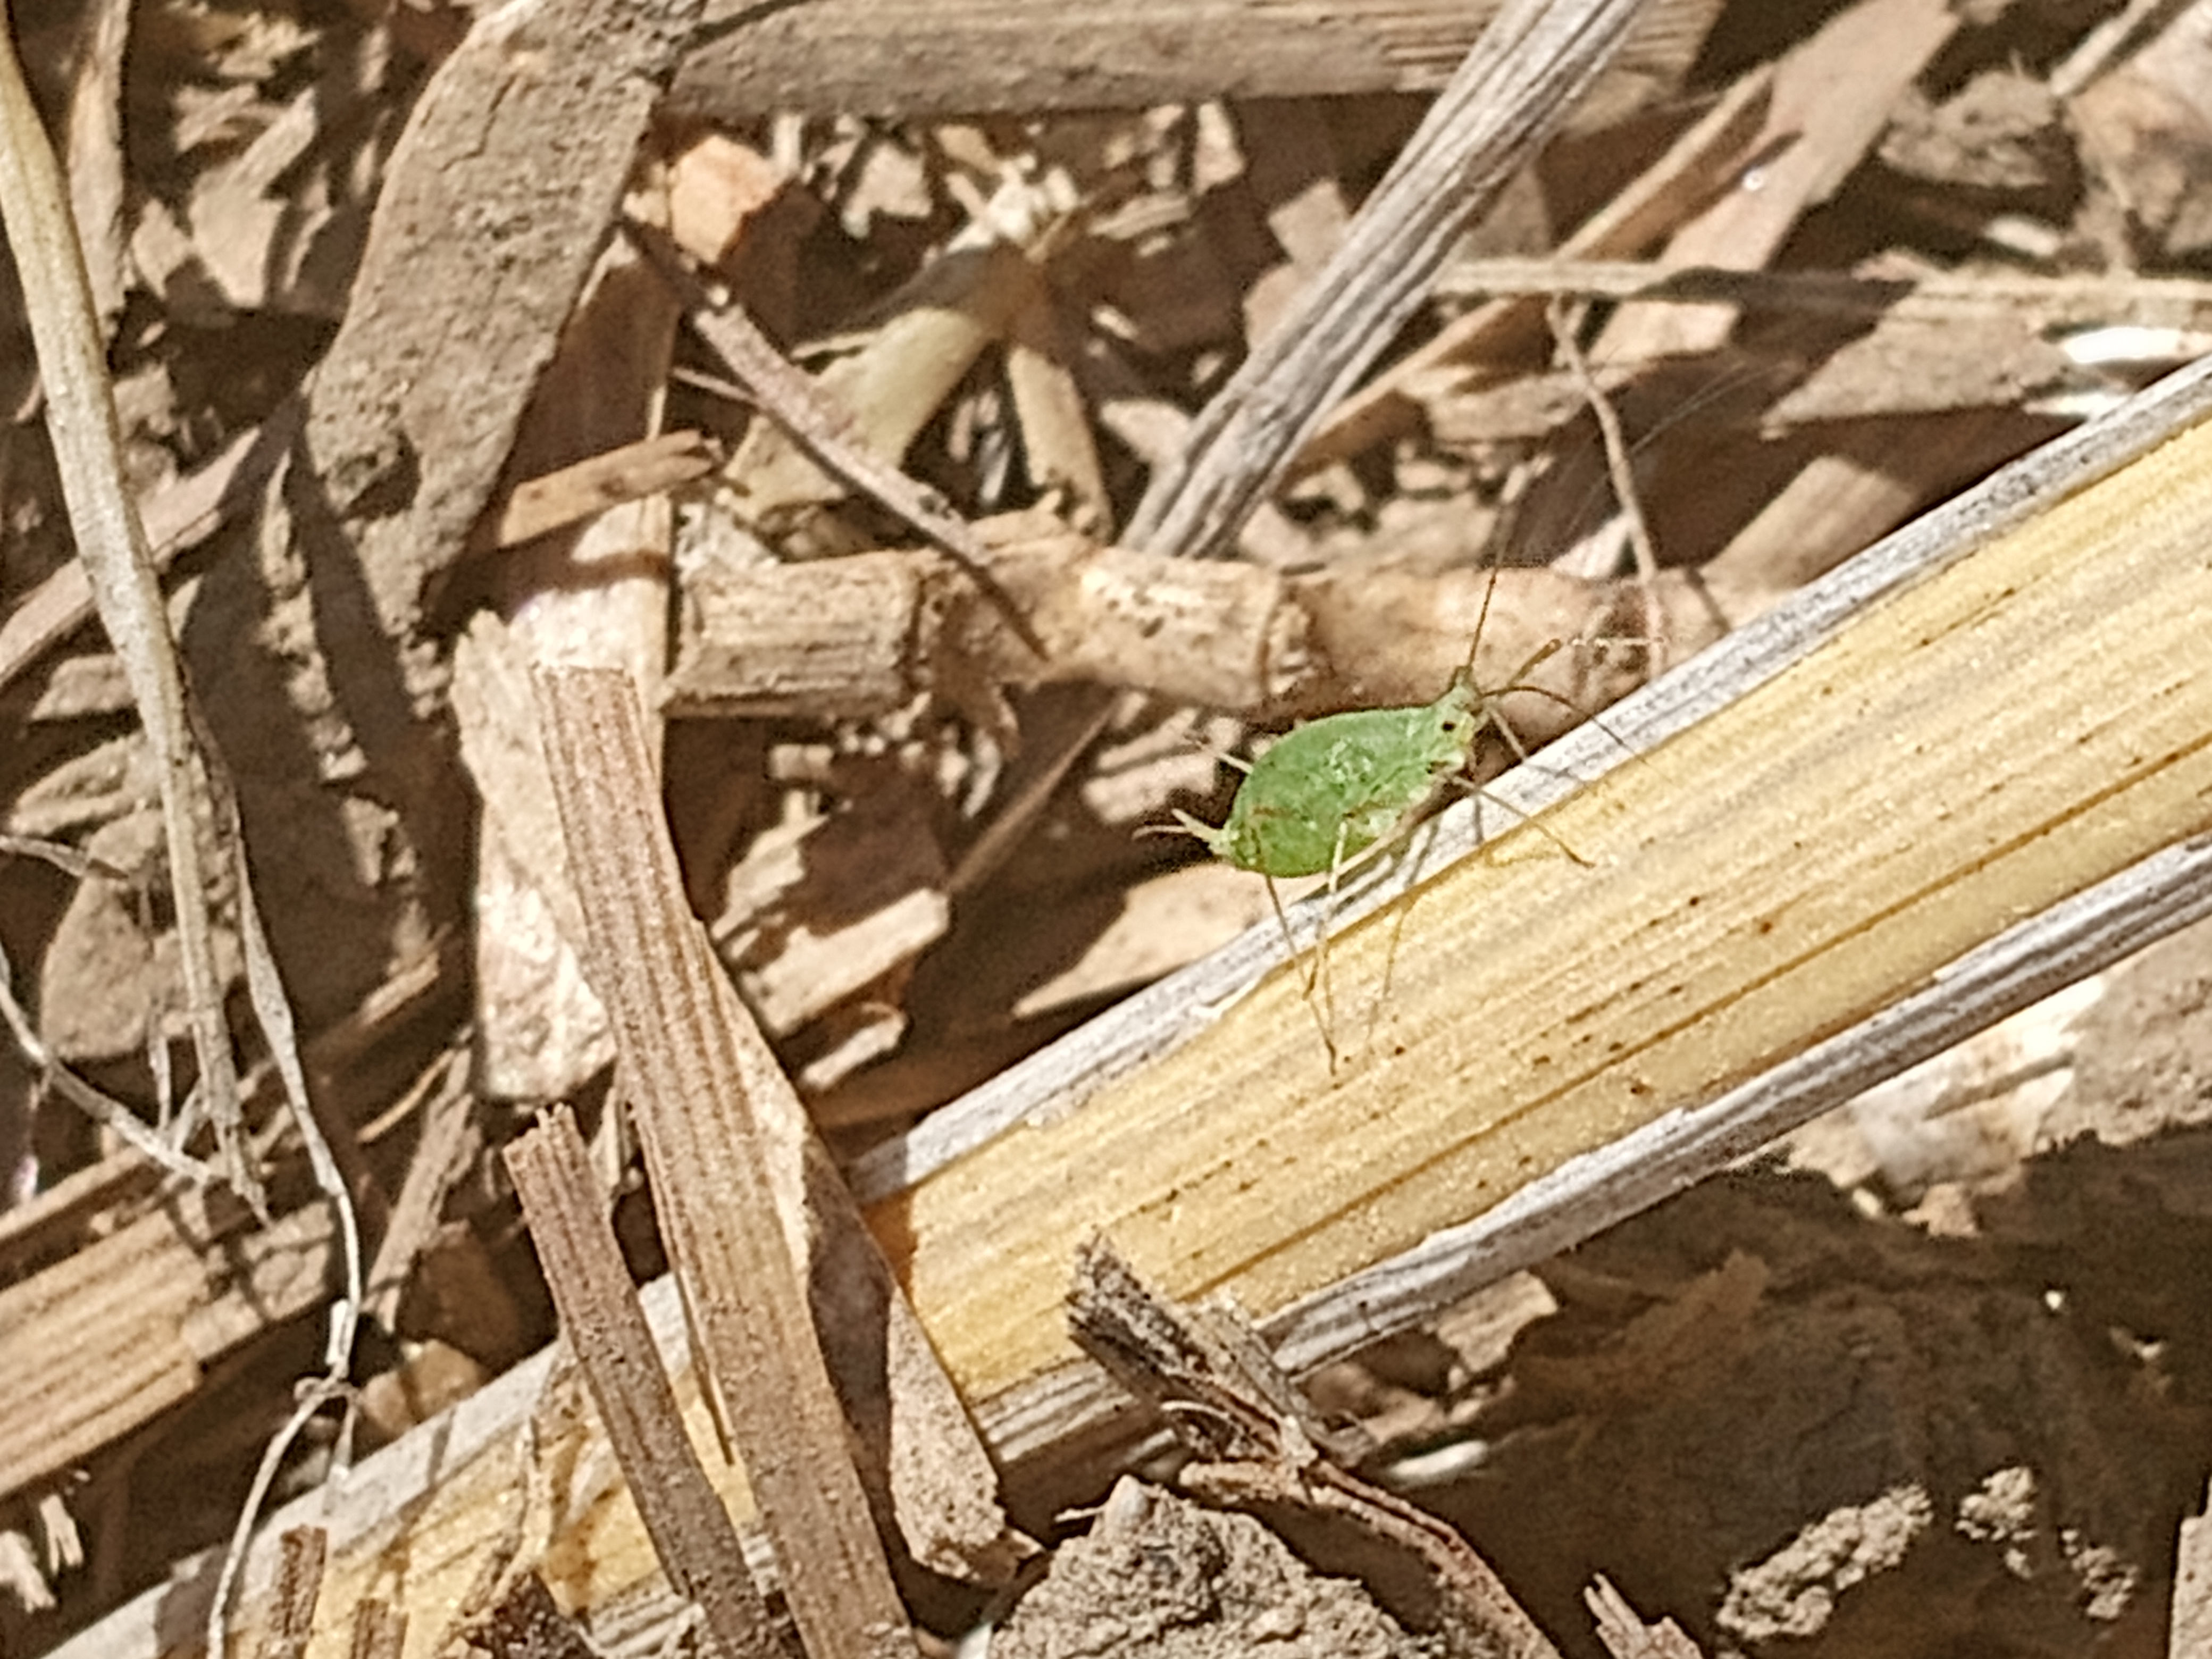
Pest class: pea_aphid